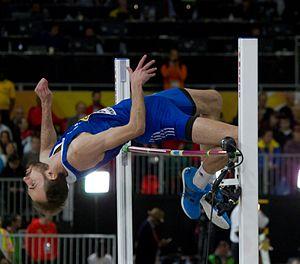
Konstadínos Baniótis est un athlète grec, spécialiste du saut en hauteur.